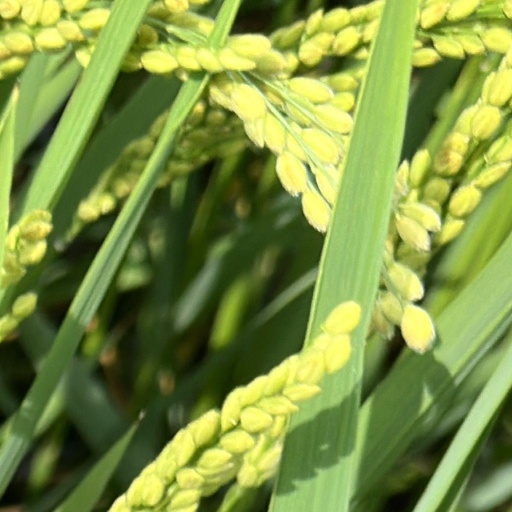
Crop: rice